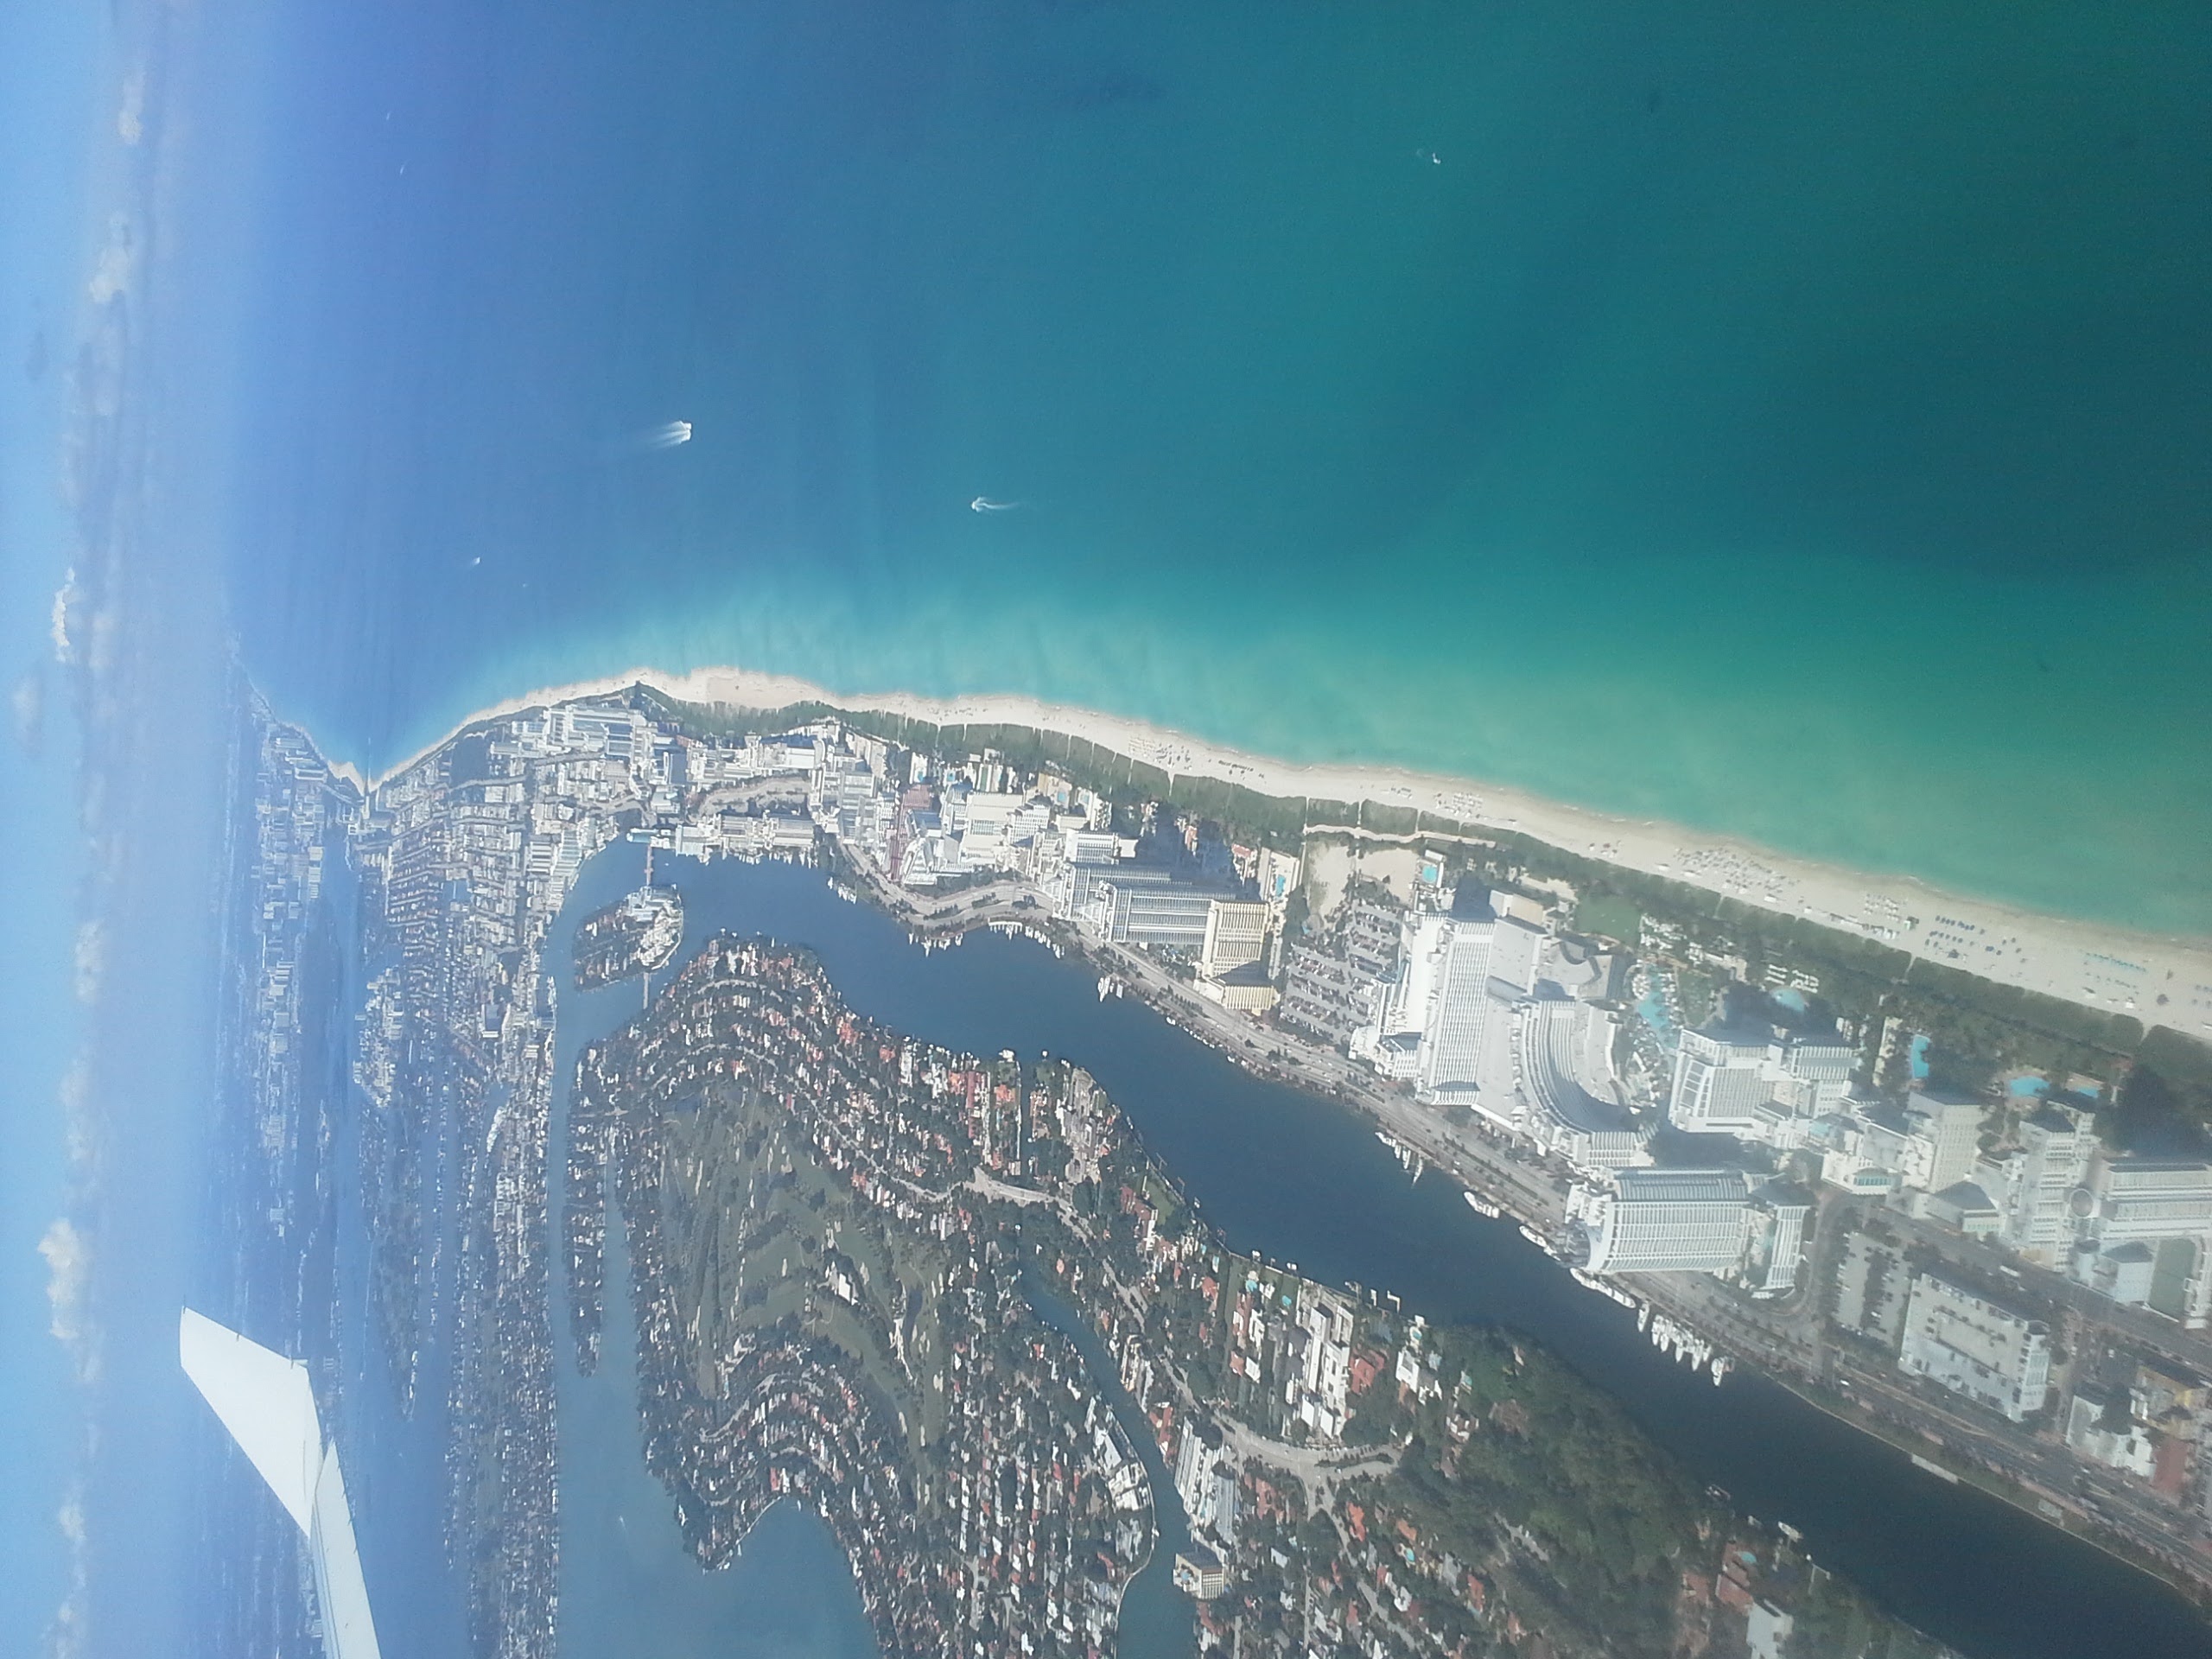
miami, sky, aerial photography, atmosphere, daytime, air travel, water, bird's eye view, photography, metropolitan area, earth, world, space, city, geological phenomenon, cloud, landscape